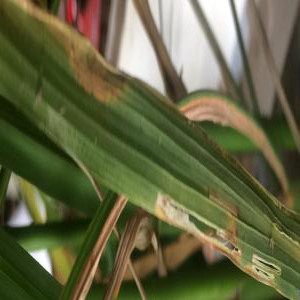
Disease: Bacterialblight